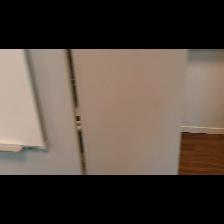
Label: NonHuman